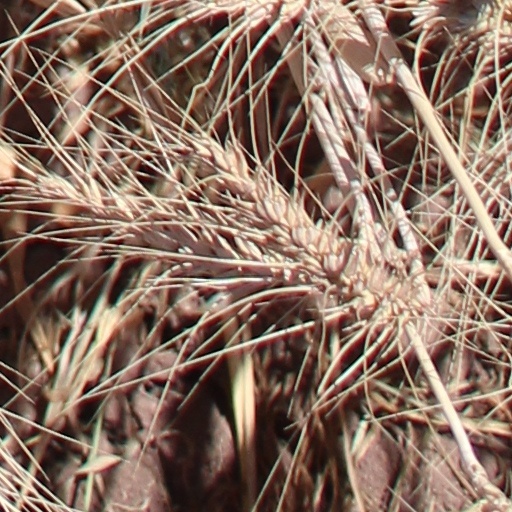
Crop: wheat